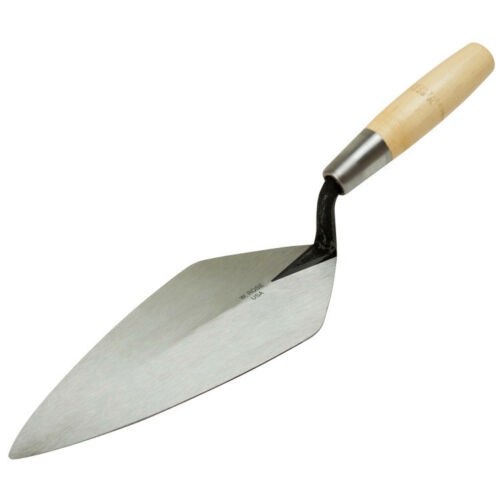
9" White Rose Narrow London Brick Trowel
The 9" Narrow London blade carries mortar away from the handle. The blade holds mortar towards the toe making it a popular choice for brick and general masonry projects. The diamond-heeled blade easily spreads mortar for projects such as veneering. The blade and shank are forged from a single piece of uniquely formulated carbon steel for extra toughness and consistency. Blades are heat tempered with a special time-tested process to ensure uniform blade hardness. Each limber trowel features a tapered ground blade with additional flexibility. The forged steel blade and shank offer strength and integrity with no internal voids that could form from welding. Forged steel will not weaken or crack. Each blade is carefully hand polished to keep mortar centered on the blade and to resist sliding. The standard shank angle is balanced to reduce wrist fatigue. Every trowel is inspected, keeping in mind the high quality standards of the W. Rose™ legacy. An ergonomic, fatigue reducing design provides for a secure grip for long hours on the job. Proudly made in the USA. Single-piece forged steel creates blade and tang Tempered steel for strength Taper ground blade for flexibility Hand polished to keep mortar centered Precision balanced to minimize wrist fatigue Limber, more flexible blade Narrow London pattern for brick and general masonry projects Diamond shaped blade, great for veneer Every tool inspected to exacting standards Heavy-duty urethane end cap Textured, secure grip even when wet Made in the USA
Brand: Kraft Tools
Category: Hardware > Tools > Masonry Tools > Masonry Trowels